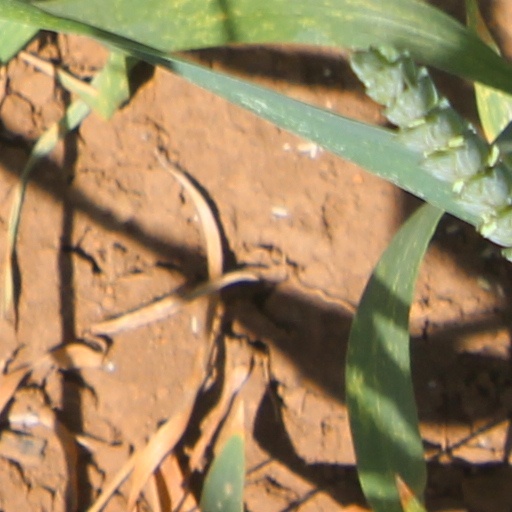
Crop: wheat